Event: Nepal Earthquake
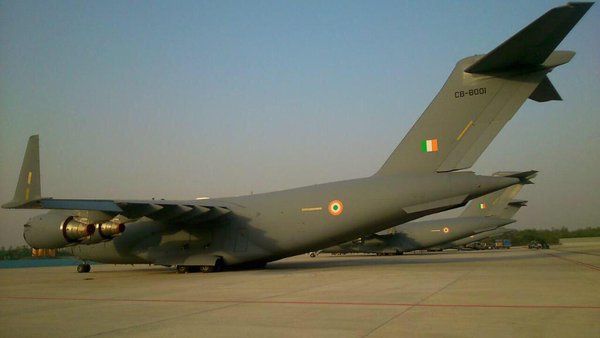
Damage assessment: no_damage